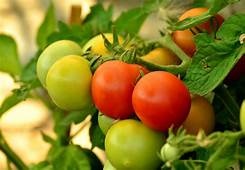
Label: tomato